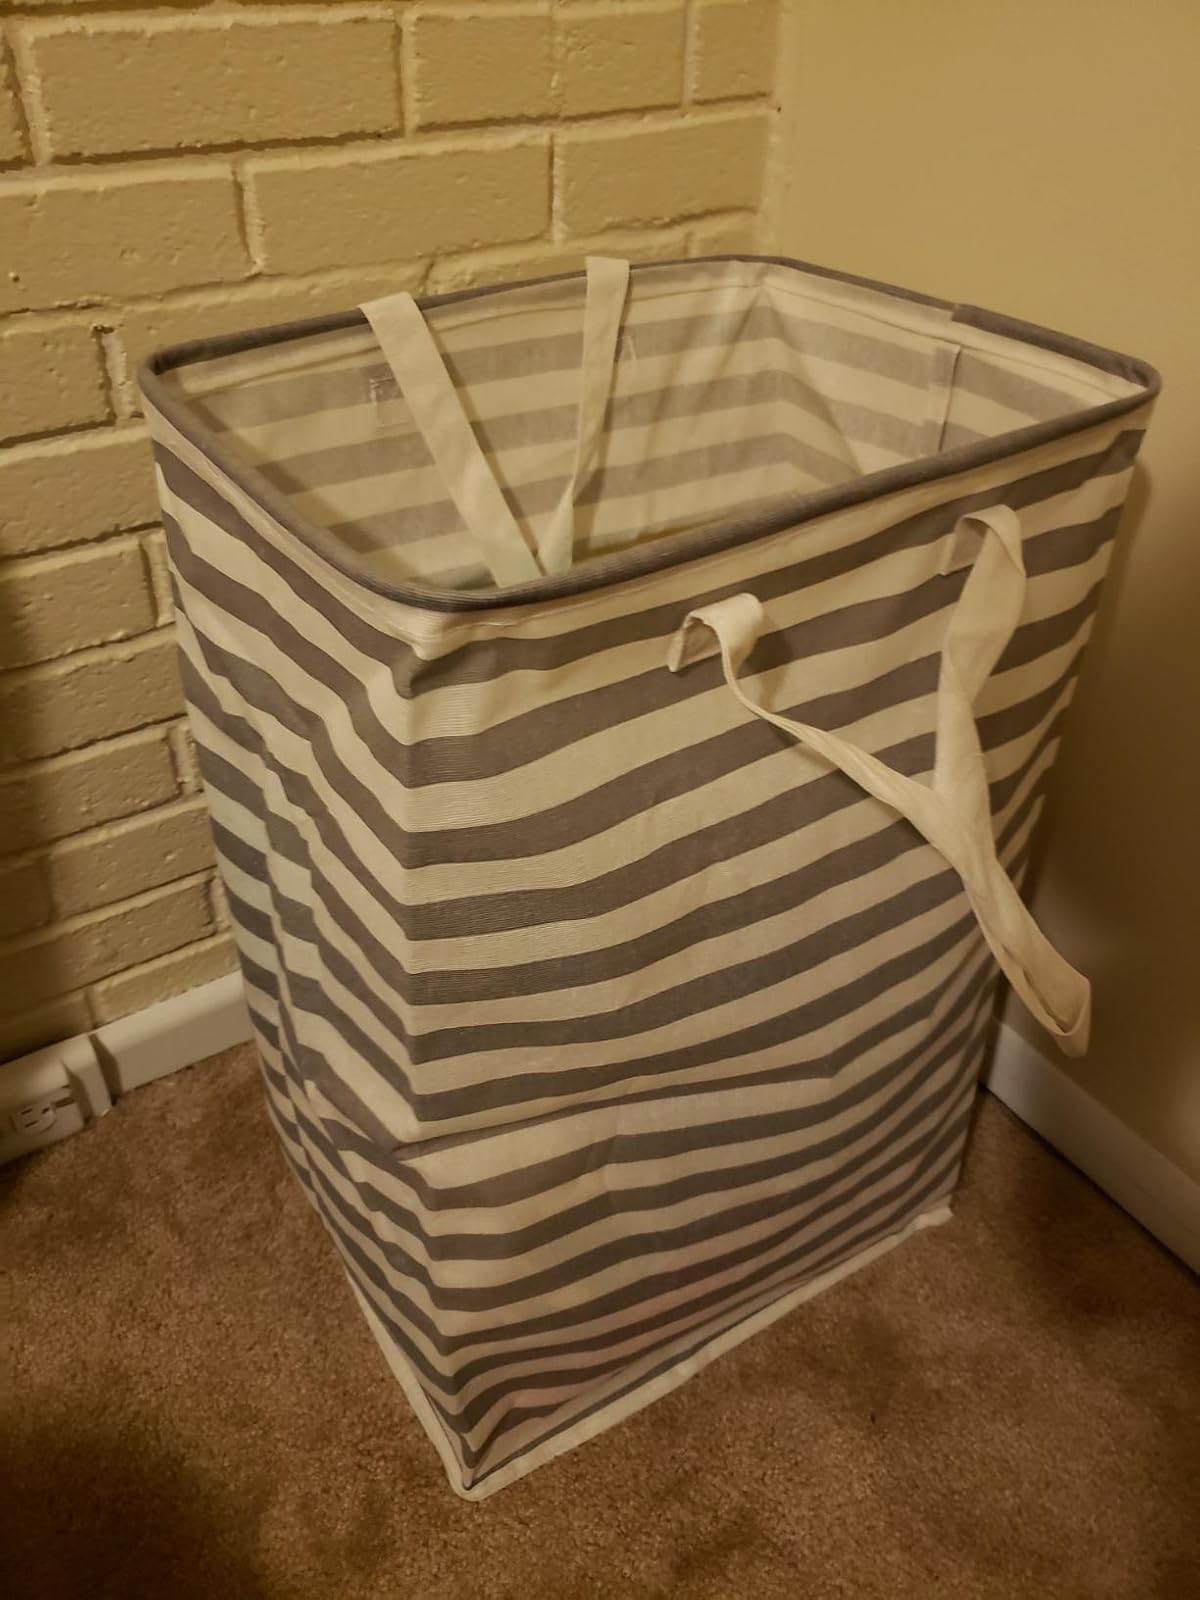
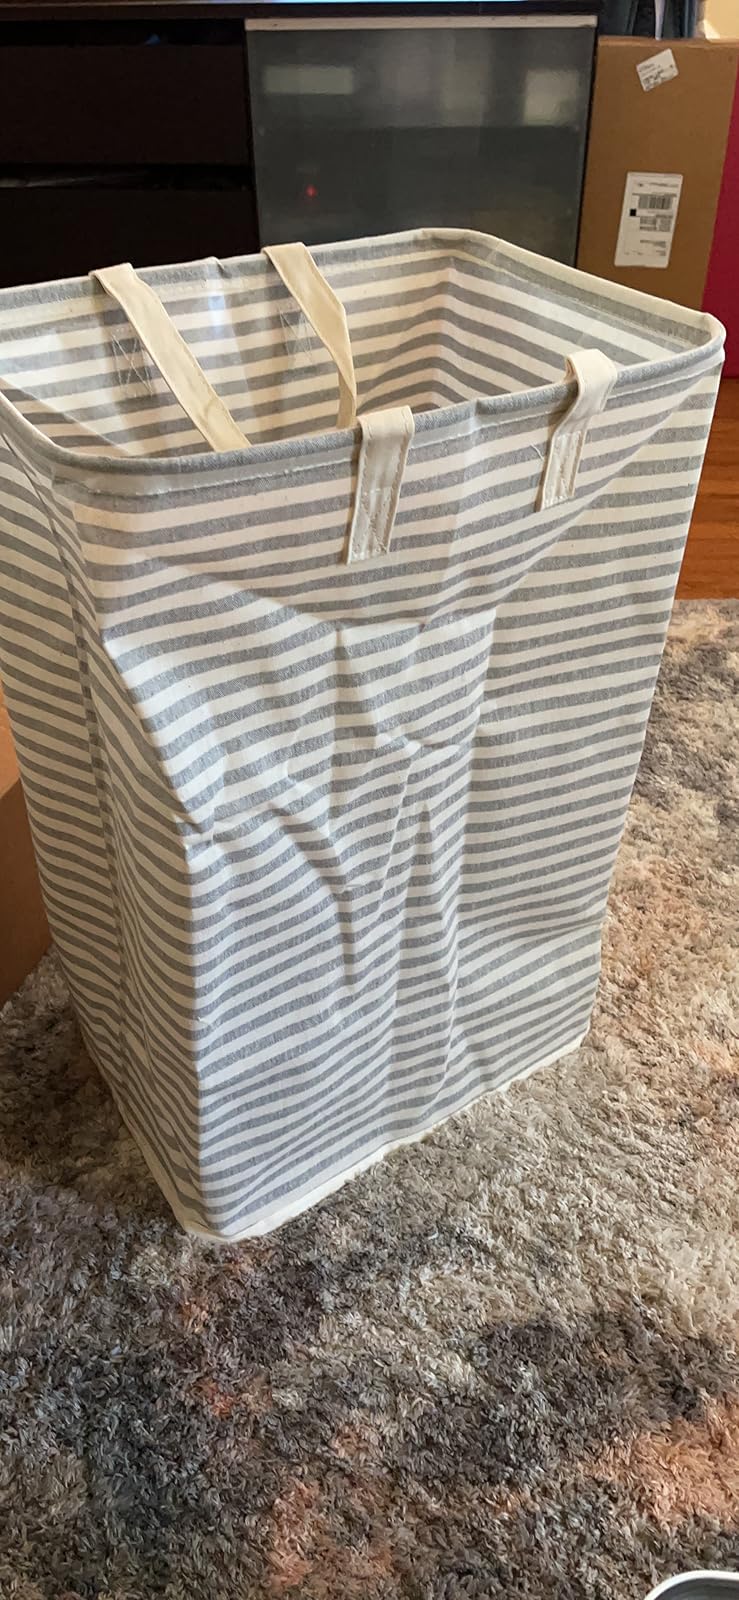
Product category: items_hamper
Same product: no